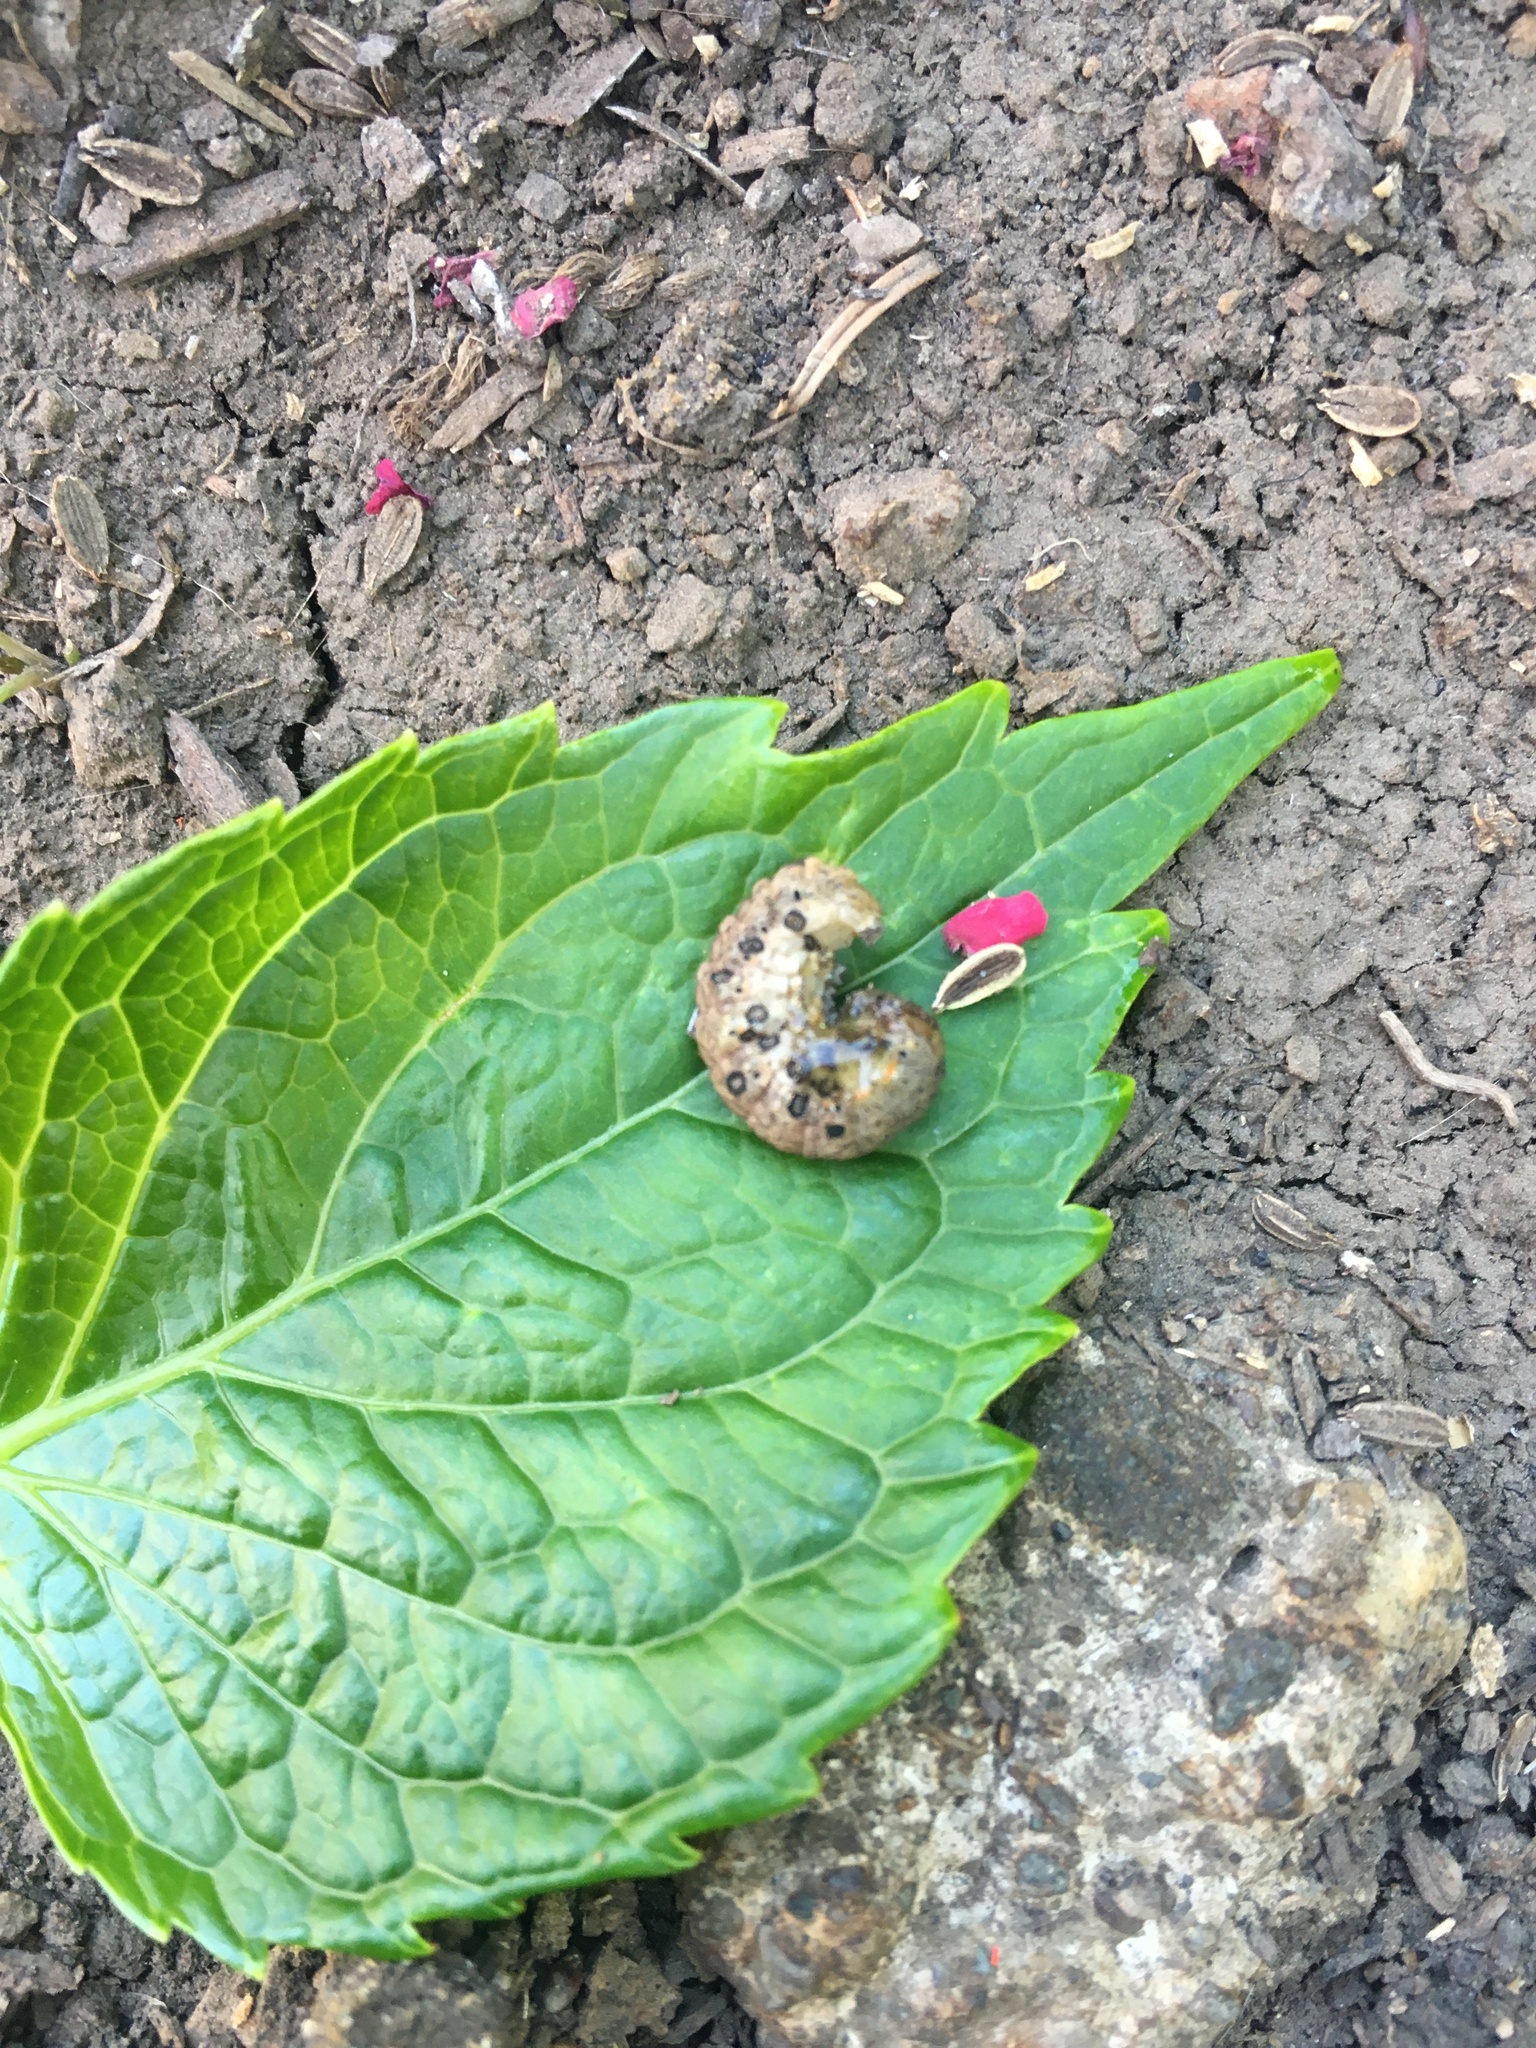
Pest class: cutworms